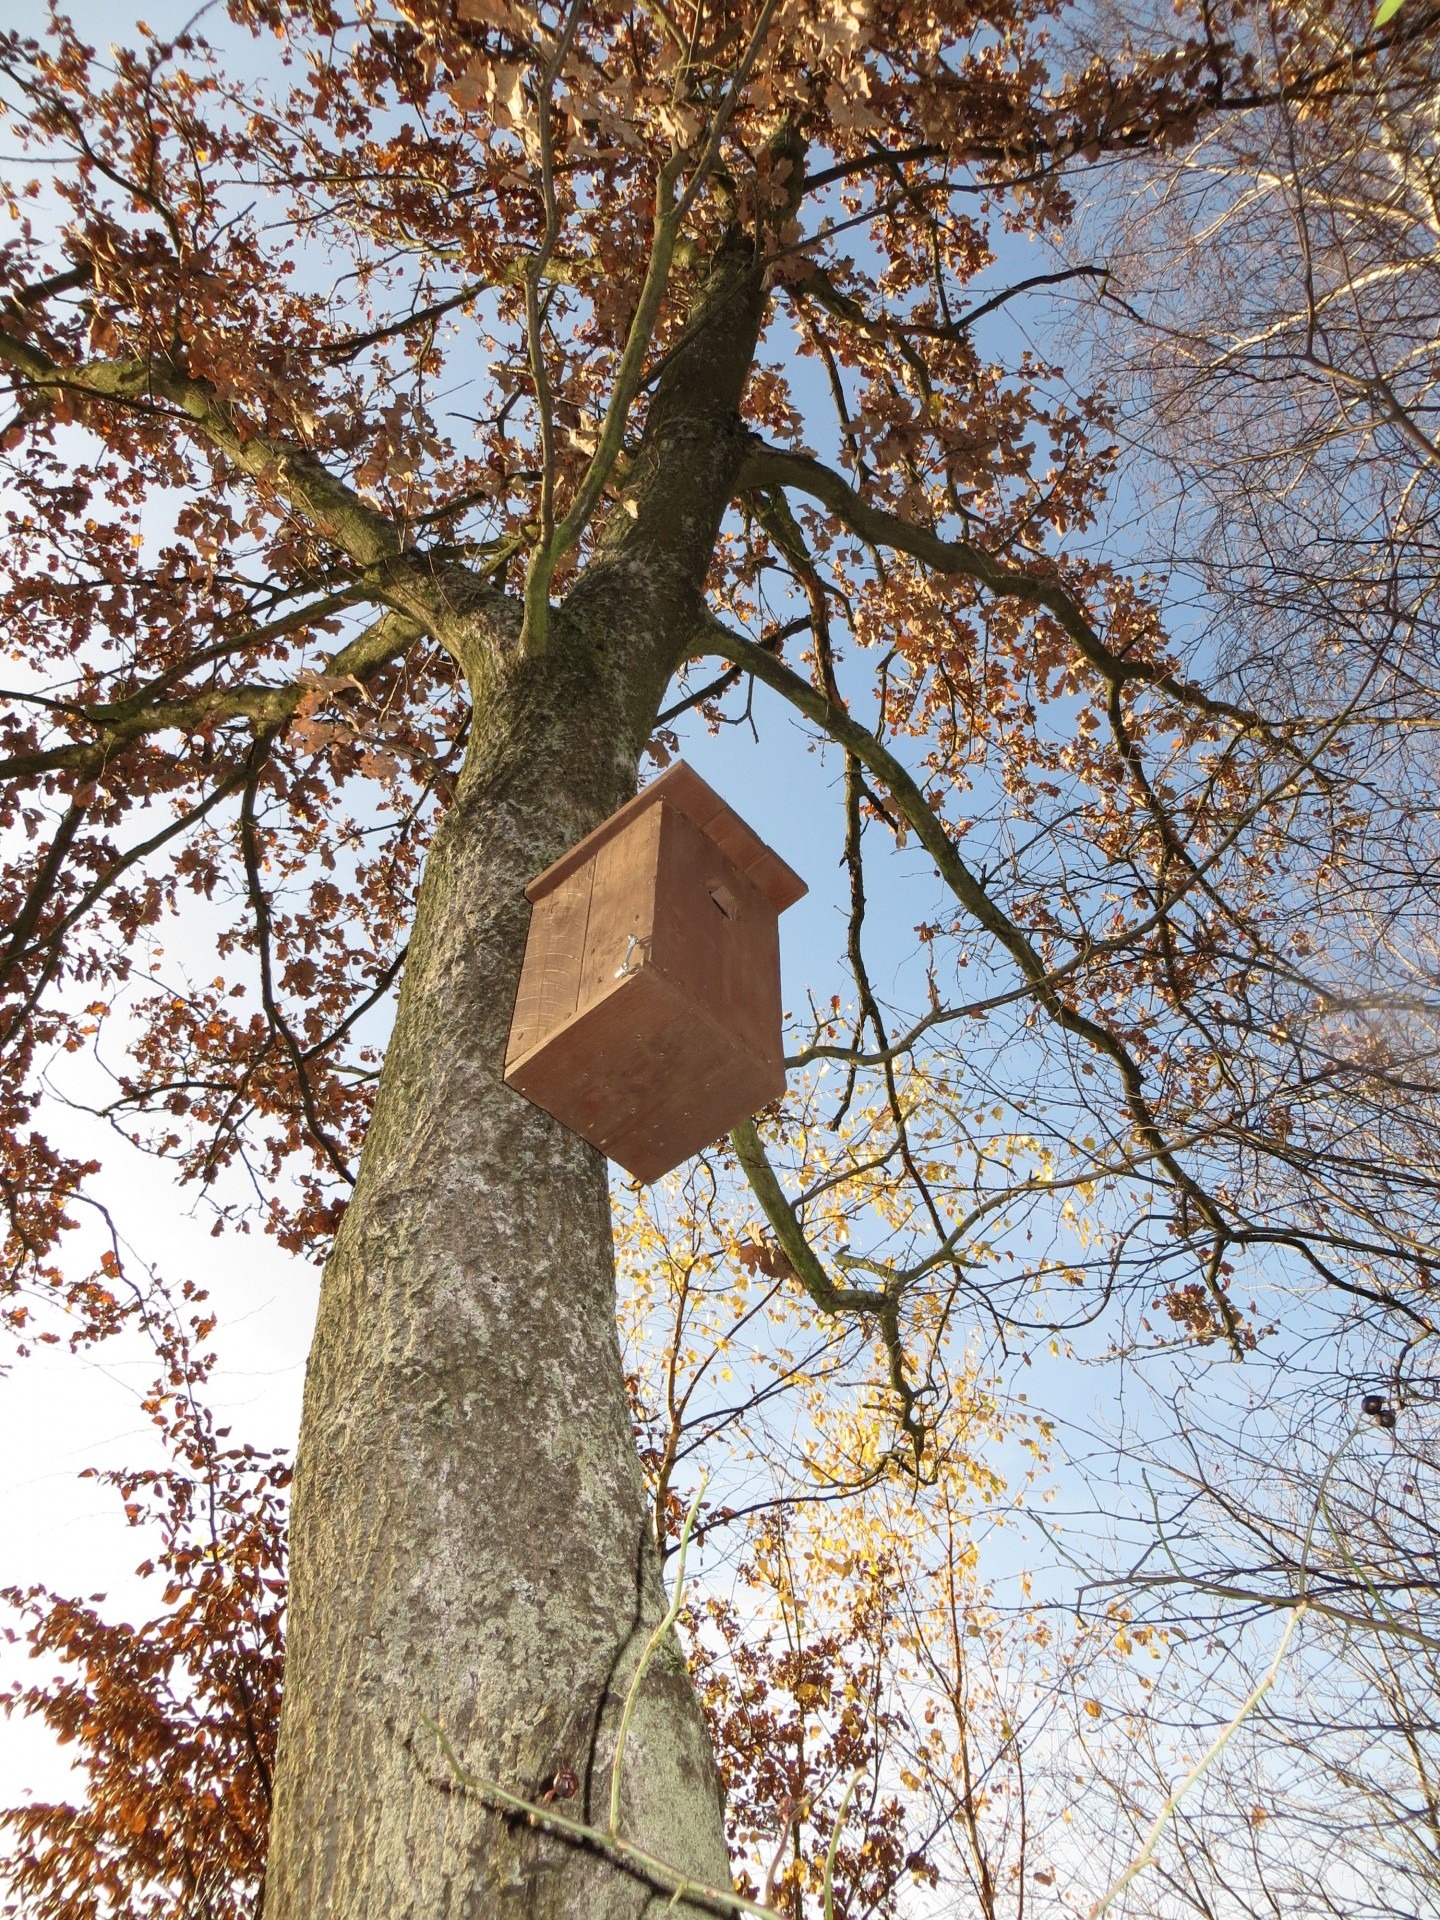
tree, nature, branch, winter, bird, plant, wood, house, leaf, flower, trunk, environment, spring, autumn, agriculture, season, leaves, outdoors, branches, wooden, woodland, birdhouse, organic, woody plant, bird's house